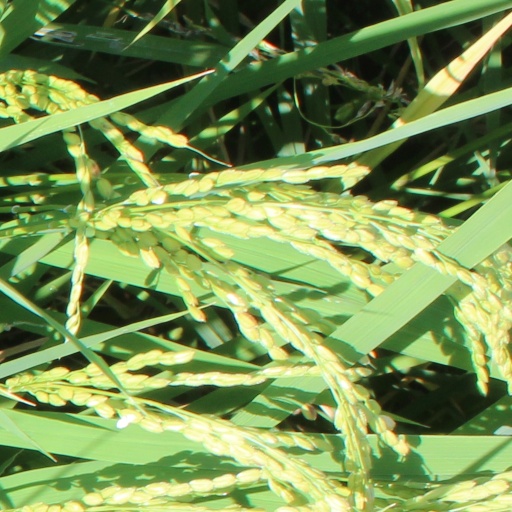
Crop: rice